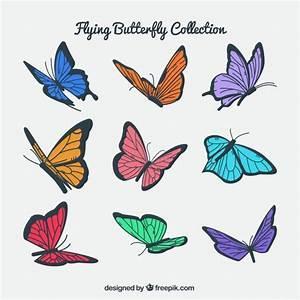
butterfly